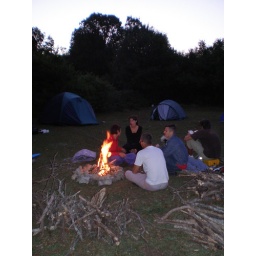
Camping in a cow pasture